Dyke Hard

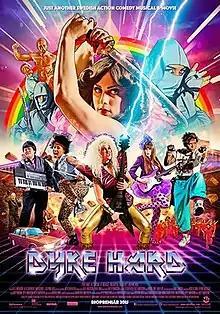
Film poster

Dyke Hard is a 2014 Swedish comedy film directed by Bitte Andersson. It was screened at the 2014 Stockholm International Film Festival and was shown in the Panorama section of the 65th Berlin International Film Festival. The film was funded by Kickstarter.